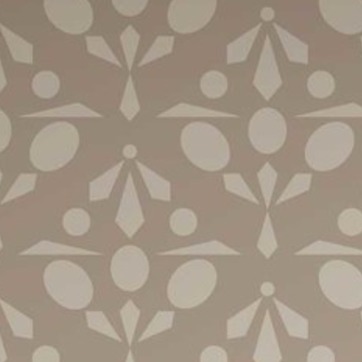
Material: wallpaper